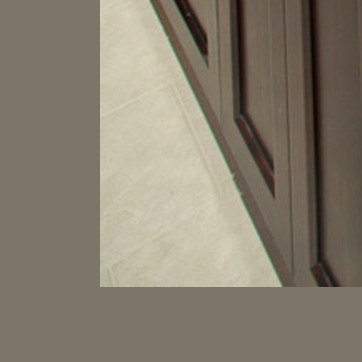
Material: tile